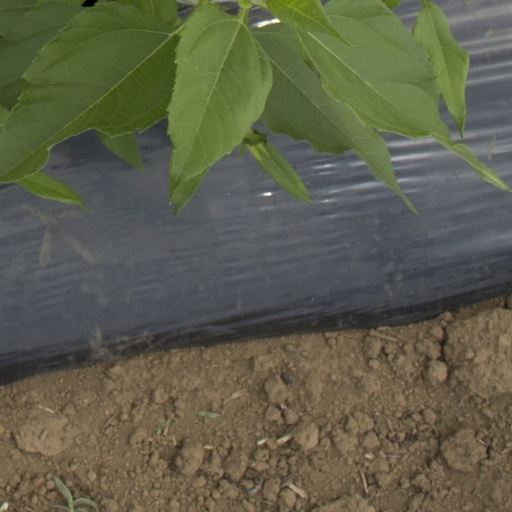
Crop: Jerusalem artichoke